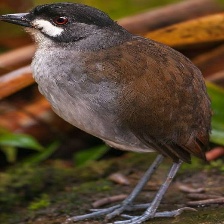
Species: JOCOTOCO ANTPITTA
Scientific name: GRALLARIA RIDGELYI